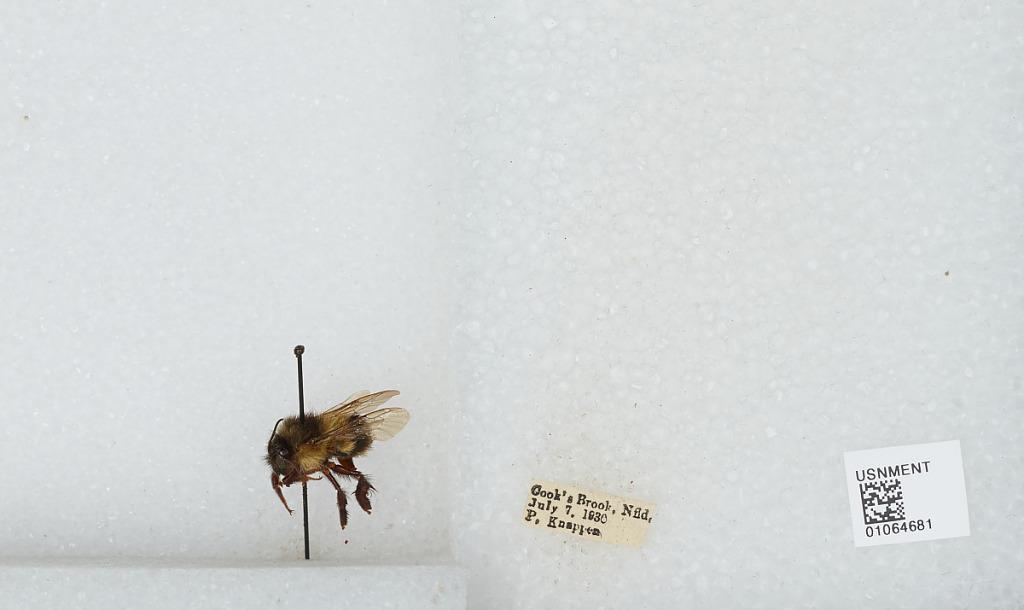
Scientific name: Bombus sp.
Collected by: P. Knappen
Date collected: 1930-7-7
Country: Canada
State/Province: Newfoundland and Labrador
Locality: Cooks Brook
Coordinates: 48.9664, -54.1958